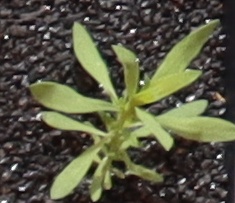
Label: Kochia